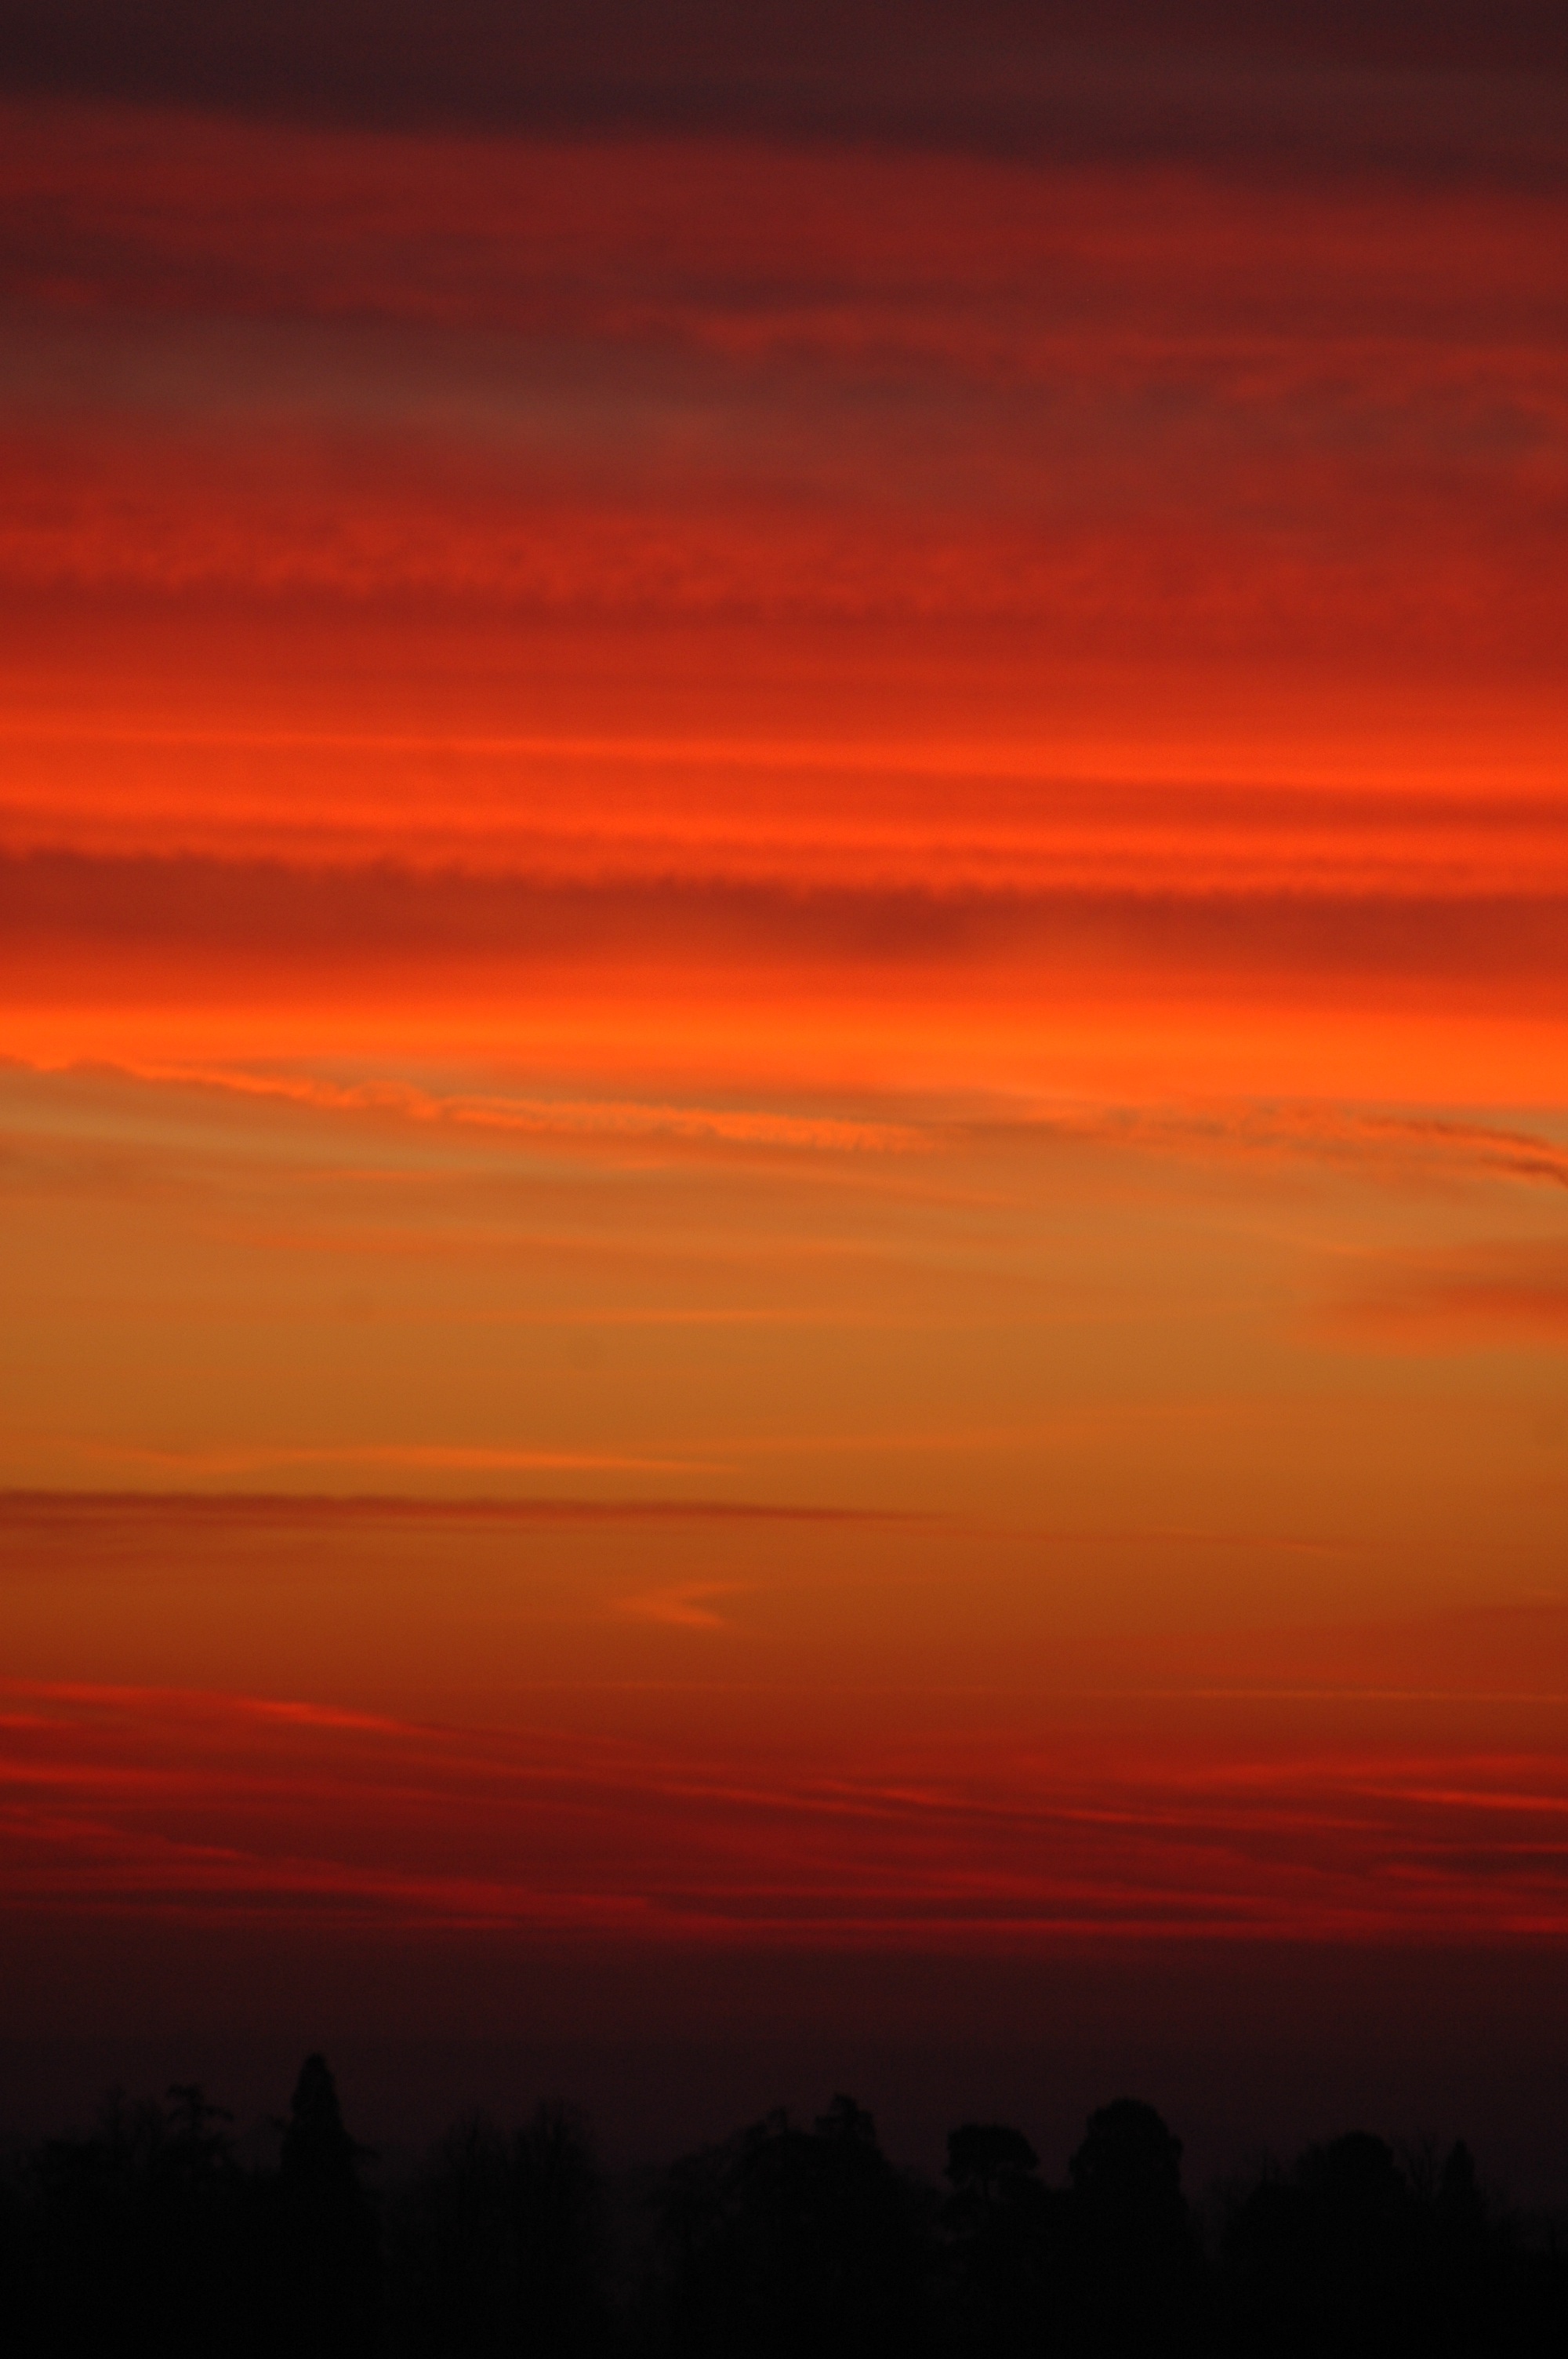
landscape, forest, horizon, cloud, sky, sun, sunrise, sunset, morning, dawn, atmosphere, dusk, evening, twilight, orange, red, color, afterglow, red sky at morning, minstead